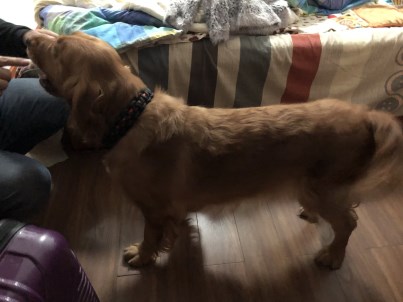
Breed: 5355-n000126-golden_retriever